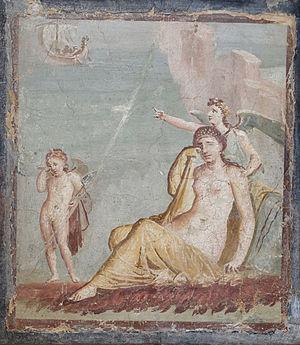
La Vengeance pointe du doigt le vaisseau de Thésée à Ariane en pleurs. Italiano: L'alata Nemesi (Vendetta) punta il dito verso la nave di Teseo che ha appena abbandonato Arianna, in lacrime.